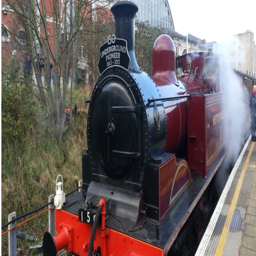
steam train on the tube